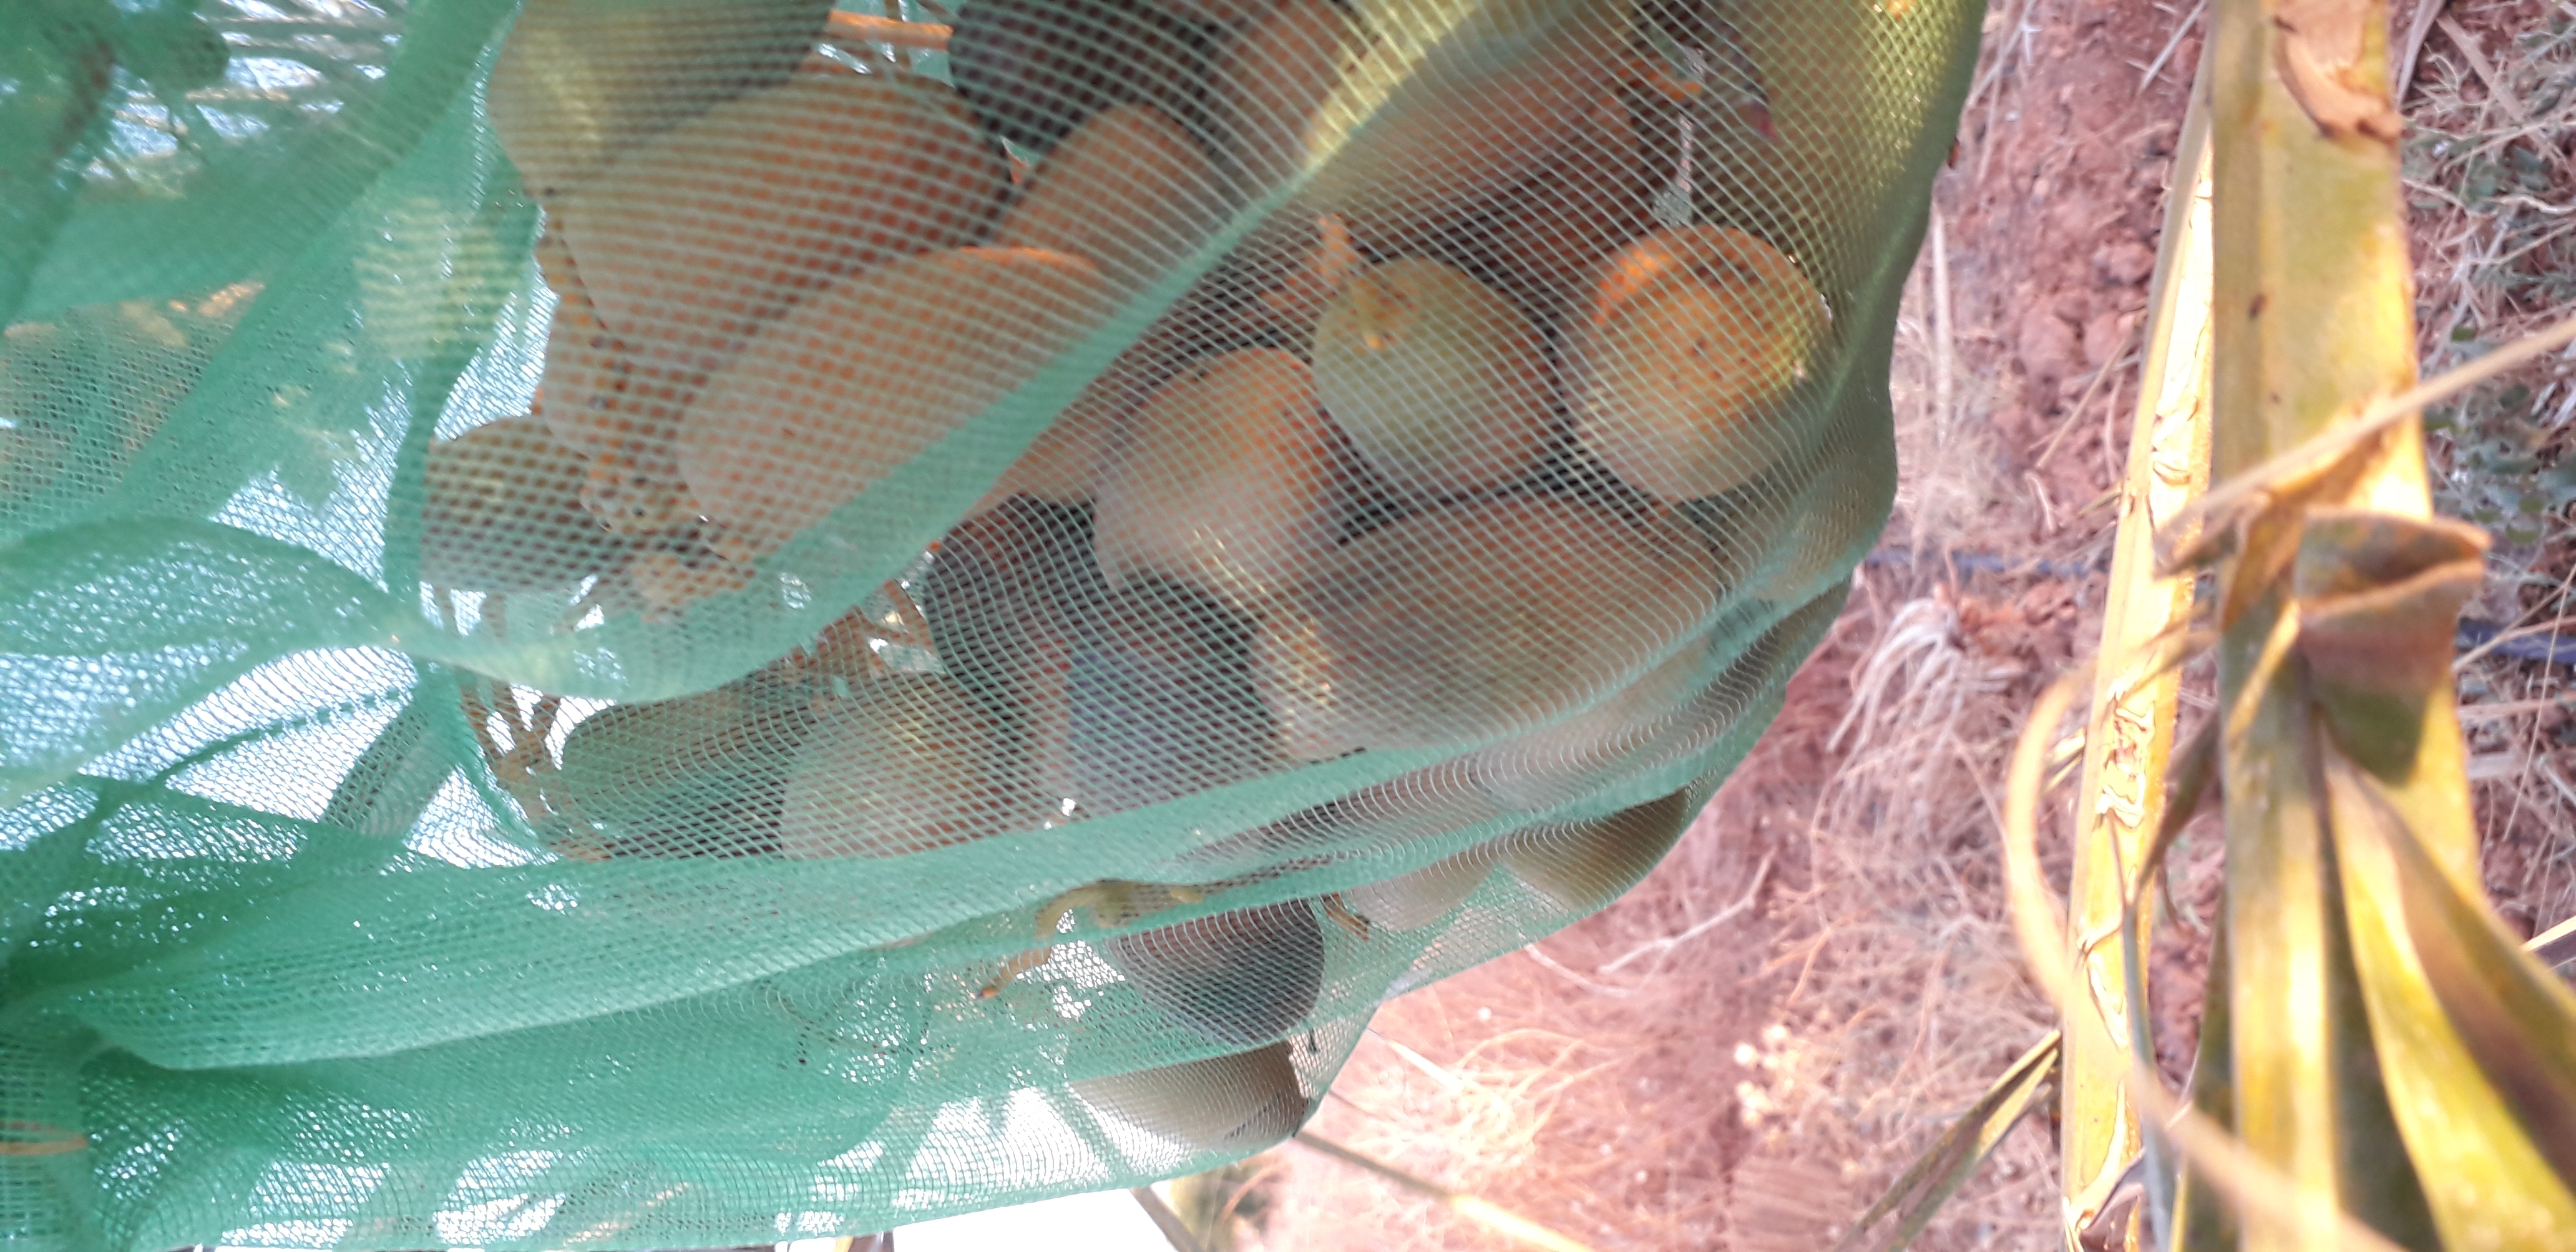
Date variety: Boumajhoul